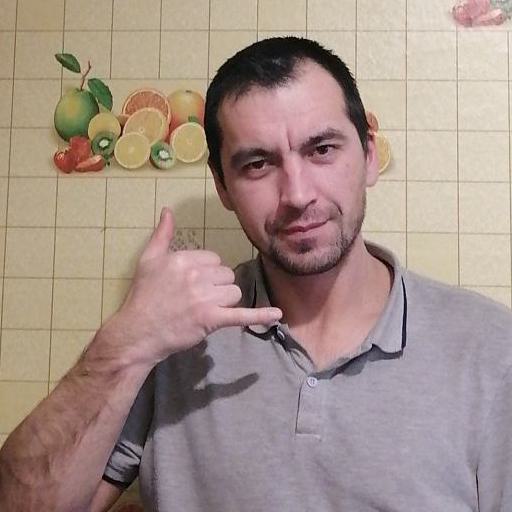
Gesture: call